Phat kaphrao

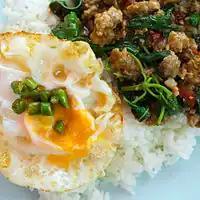
"Phat kaphrao mu sap" with rice and a fried egg

"Phat kaphrao" consists of meat such as pork, chicken, beef, or seafood stir fried with holy basil and garlic. It is served with rice and optionally topped with fried eggs. The main seasonings are soy sauce, Thai fish sauce, oyster sauce (optional), cane sugar, and bird's eye chili.